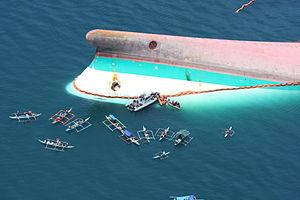
Le Princess of the Stars est un ferry ayant appartenu à la compagnie philippine Sulpicio Lines. Construit en 1984 par les chantiers IHI d'Aioi pour la compagnie japonaise Shin Nihonkai Ferry, il portait à l'origine le nom de Ferry Lilac. Mis en service en juillet 1984 sur les lignes entre les îles d'Honshū et d'Hokkaidō, il est à l'époque le plus grand ferry naviguant au Japon. Revendu en 2004 à la compagnie Sulpicio Lines, il est rebaptisé Princess of the Stars et affecté dans l'archipel philippin entre les îles de Luçon et Cebu. Sa carrière s'achève tragiquement le 21 juin 2008 lorsqu'il chavire au large de San Fernando après avoir été pris dans le typhon Fengshen, provoquant la mort de plus de 800 personnes.